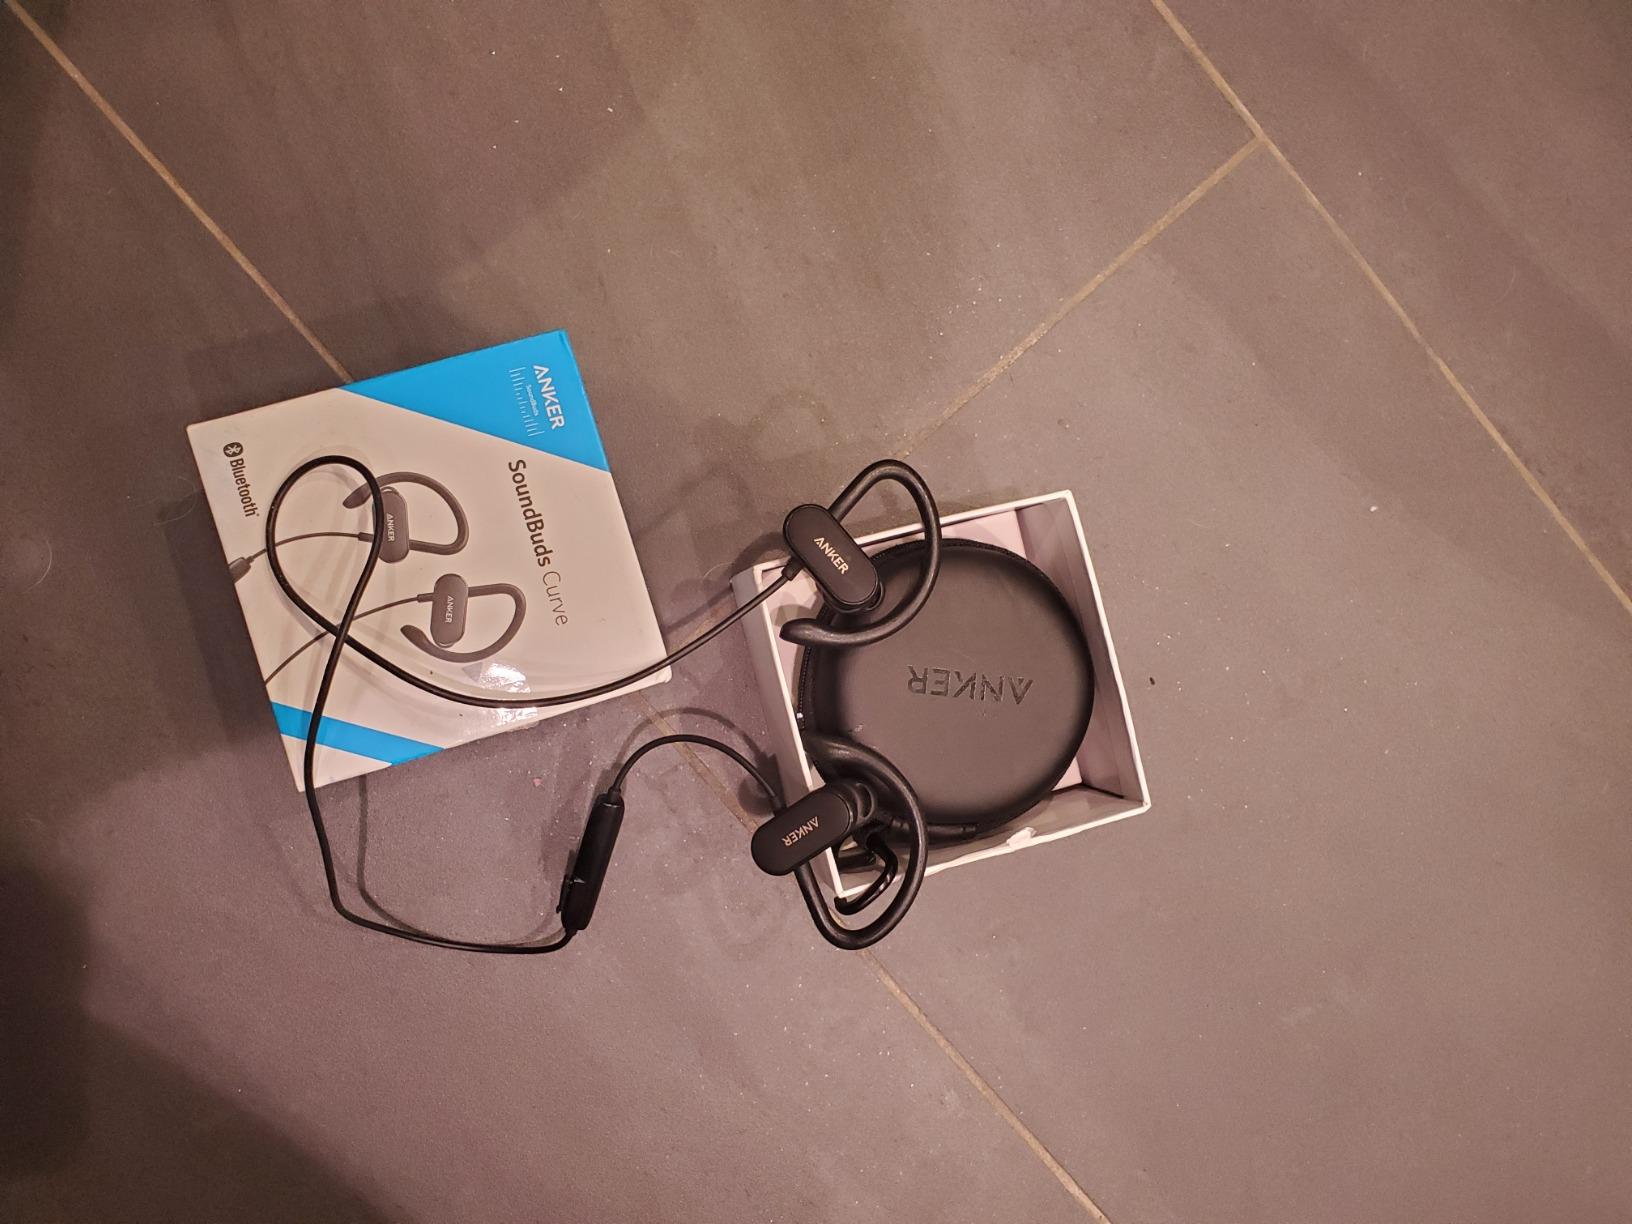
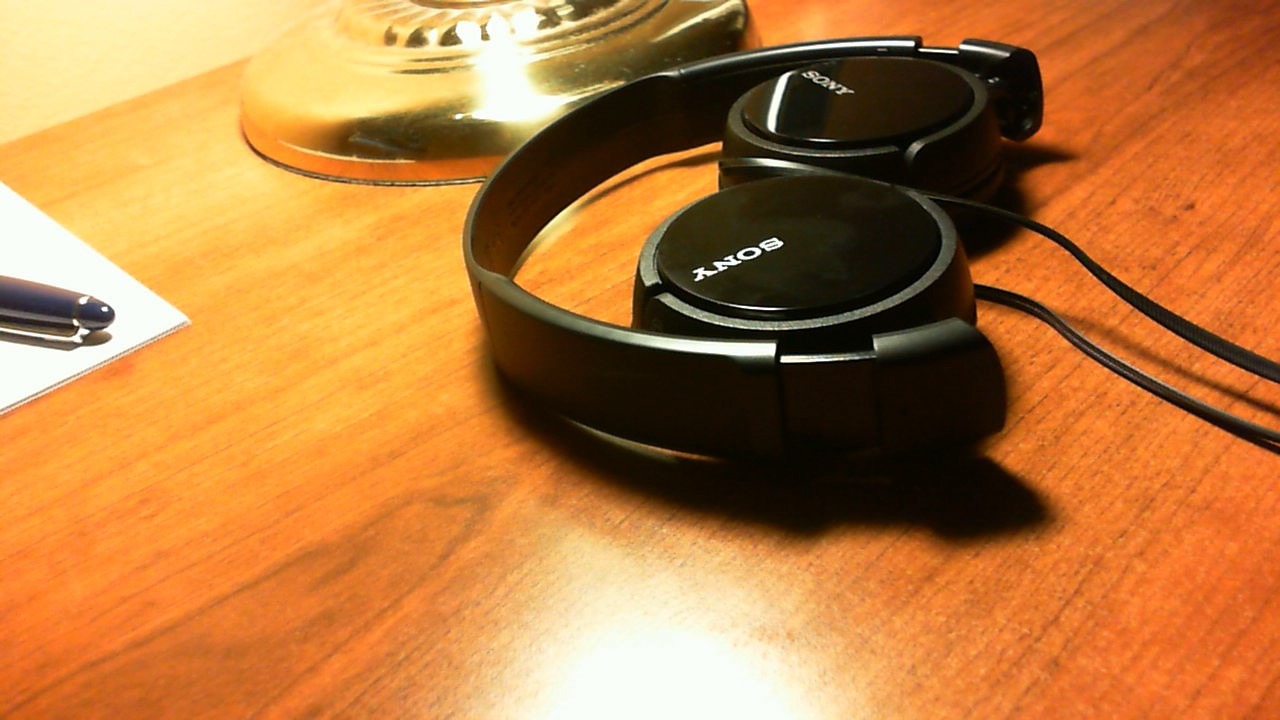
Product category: headphones
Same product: no